Physics of whistles

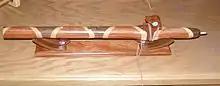
Native American style flute

A number of musical instruments, other than the pipe organ, are based on the edge-tone phenomenon, the most common of which are the flute, the piccolo (a small version of the flute), and the recorder. The flute can be blown lateral to the instrument or at the end, as the other ones are. A native end-blown flute is shown in the figure.